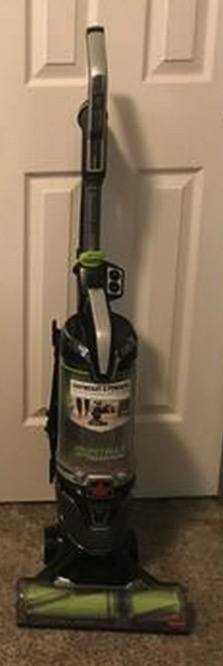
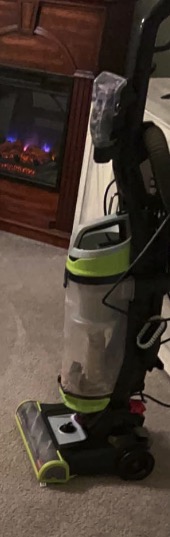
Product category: items_vacuum
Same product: no